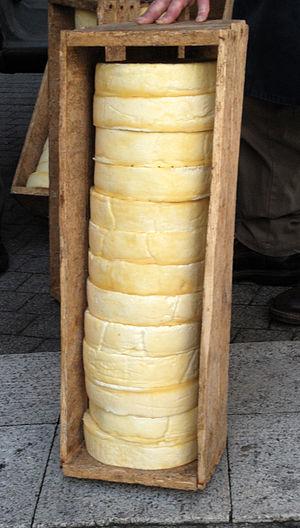
Caisse de fromage de saint nectaire avant affinage (photographie prise à Clermont-Ferrand Puy-de-Dôme).
Le Massif central est un massif montagneux essentiellement hercynien qui occupe le centre de la moitié sud de la France métropolitaine. D'une surface de 85 000 km², soit 15 % environ du territoire métropolitain, c'est le massif le plus vaste du pays. Le massif est d'altitude moyenne et ses reliefs sont souvent arrondis par l'érosion. Il culmine à 1 885 mètres au sommet volcanique du puy de Sancy. Dans l'ensemble, il s'est formé il y a 500 millions d'années, bien que les causses et surtout les reliefs volcaniques soient plus récents, ces derniers étant consécutifs à la formation des Alpes et des Pyrénées. Le Massif central abrite en effet l'essentiel des volcans français de métropole.
Saint-nectaire est une appellation d'origine désignant un fromage français de lait de vache fabriqué dans la micro-région des Monts Dore, pays à cheval sur les départements du Cantal et du Puy-de-Dôme en France. Le savoir-faire des artisans du Saint-Nectaire a été reconnu par le ministère de la Culture est inscrit à l'inventaire du patrimoine culturel immatériel en France en 2019.